Space Run

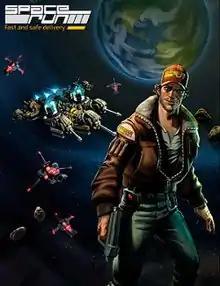
Official cover art

Space Run is a tower defense video game developed by PassTech Games and published by Focus Home Interactive. It was released for Microsoft Windows on June 13, 2014, and later released for OS X and Linux. The player assumes the role of a cargo ship pilot, and must build modules and weapons to defend their cargo from attacking ships and other hazards. The game received mixed reviews from critics, and a sequel was announced in March 2016.